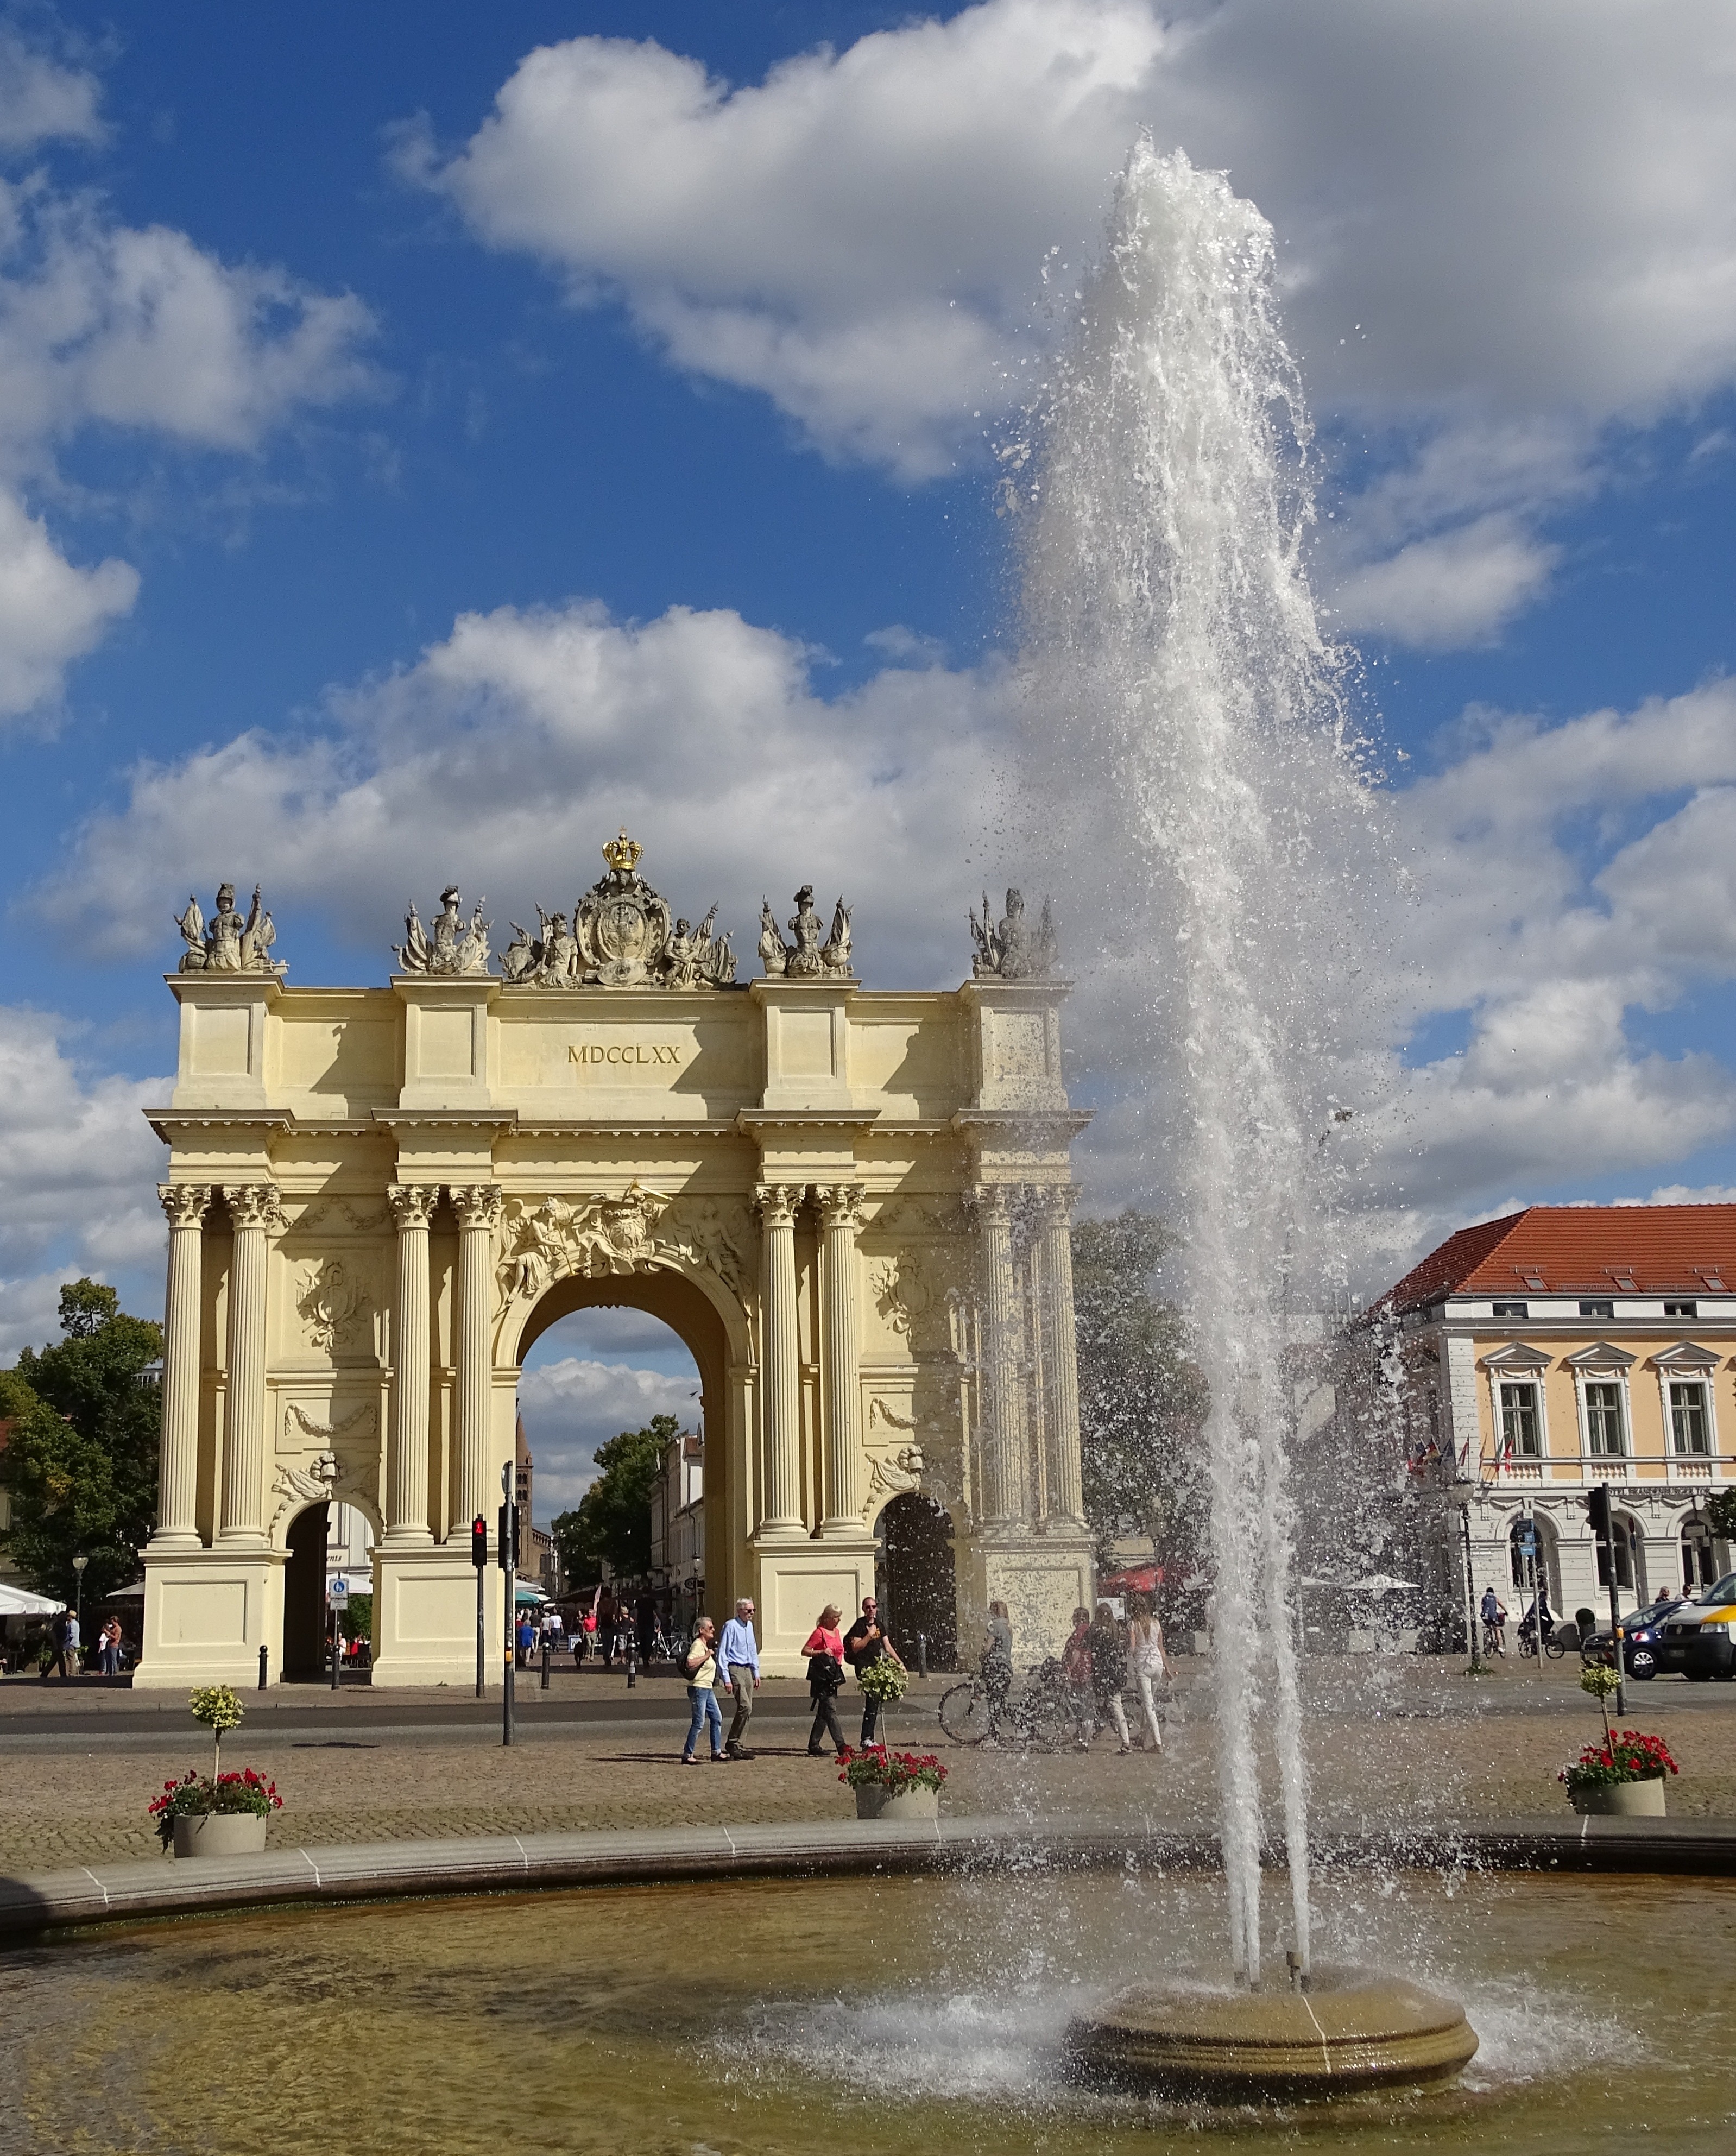
architecture, building, monument, arch, plaza, landmark, places of interest, fountain, germany, town square, tourist attraction, historically, water feature, potsdam, brandenburg gate